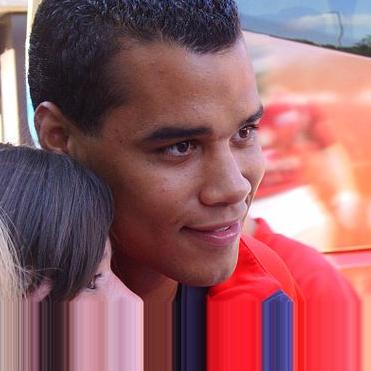
Age: 23